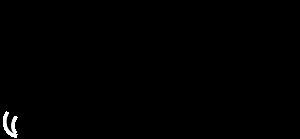
Arabian Nights est le 4ᵉ set de Magic : l'assemblée et la première extension présentant des cartes totalement nouvelles, entre 1993 et 1995.